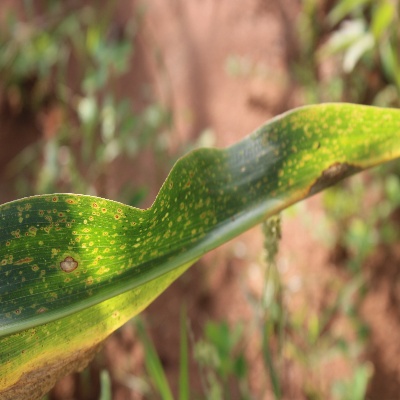
Crop: Maize
Condition: leaf spot